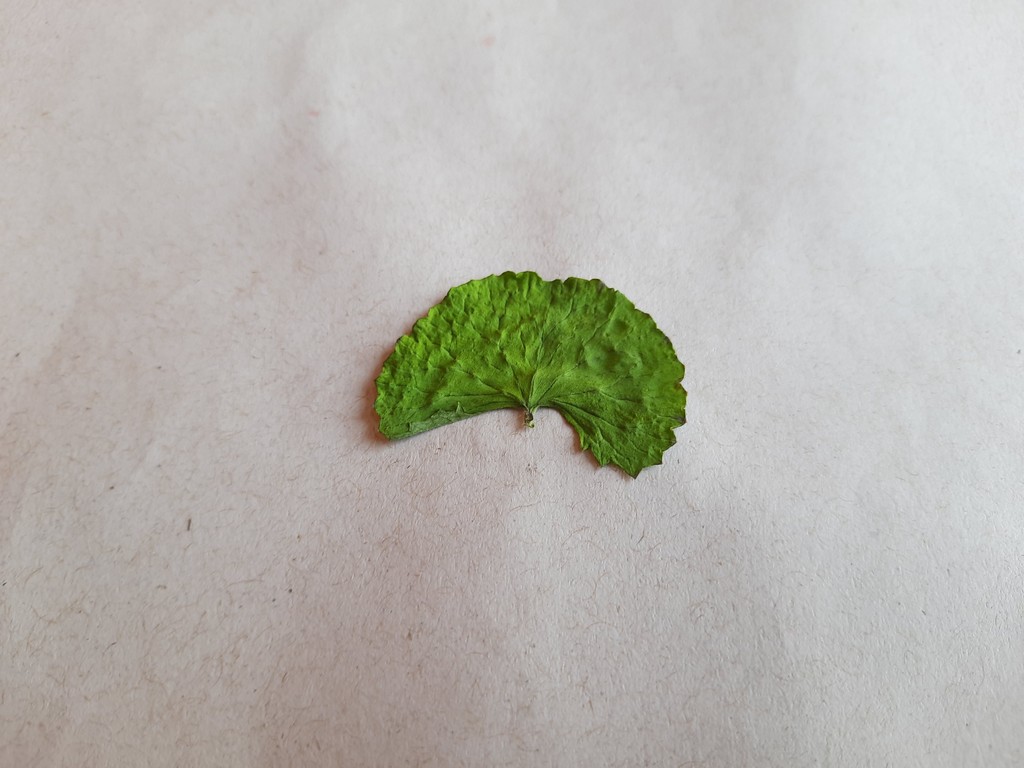
Label: Dried